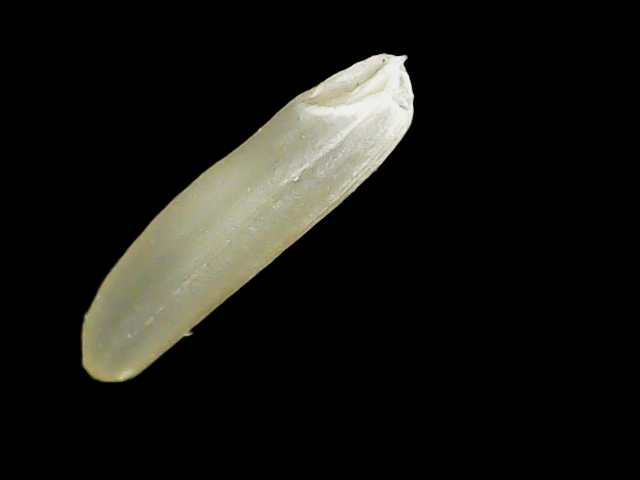
Rice variety: Binadhan25